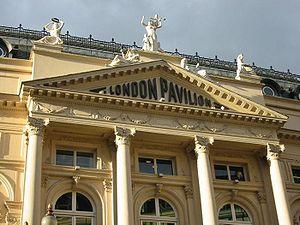
Piccadilly Circus est un carrefour routier et une place piétonne du quartier de Westminster à Londres, au Royaume-Uni.